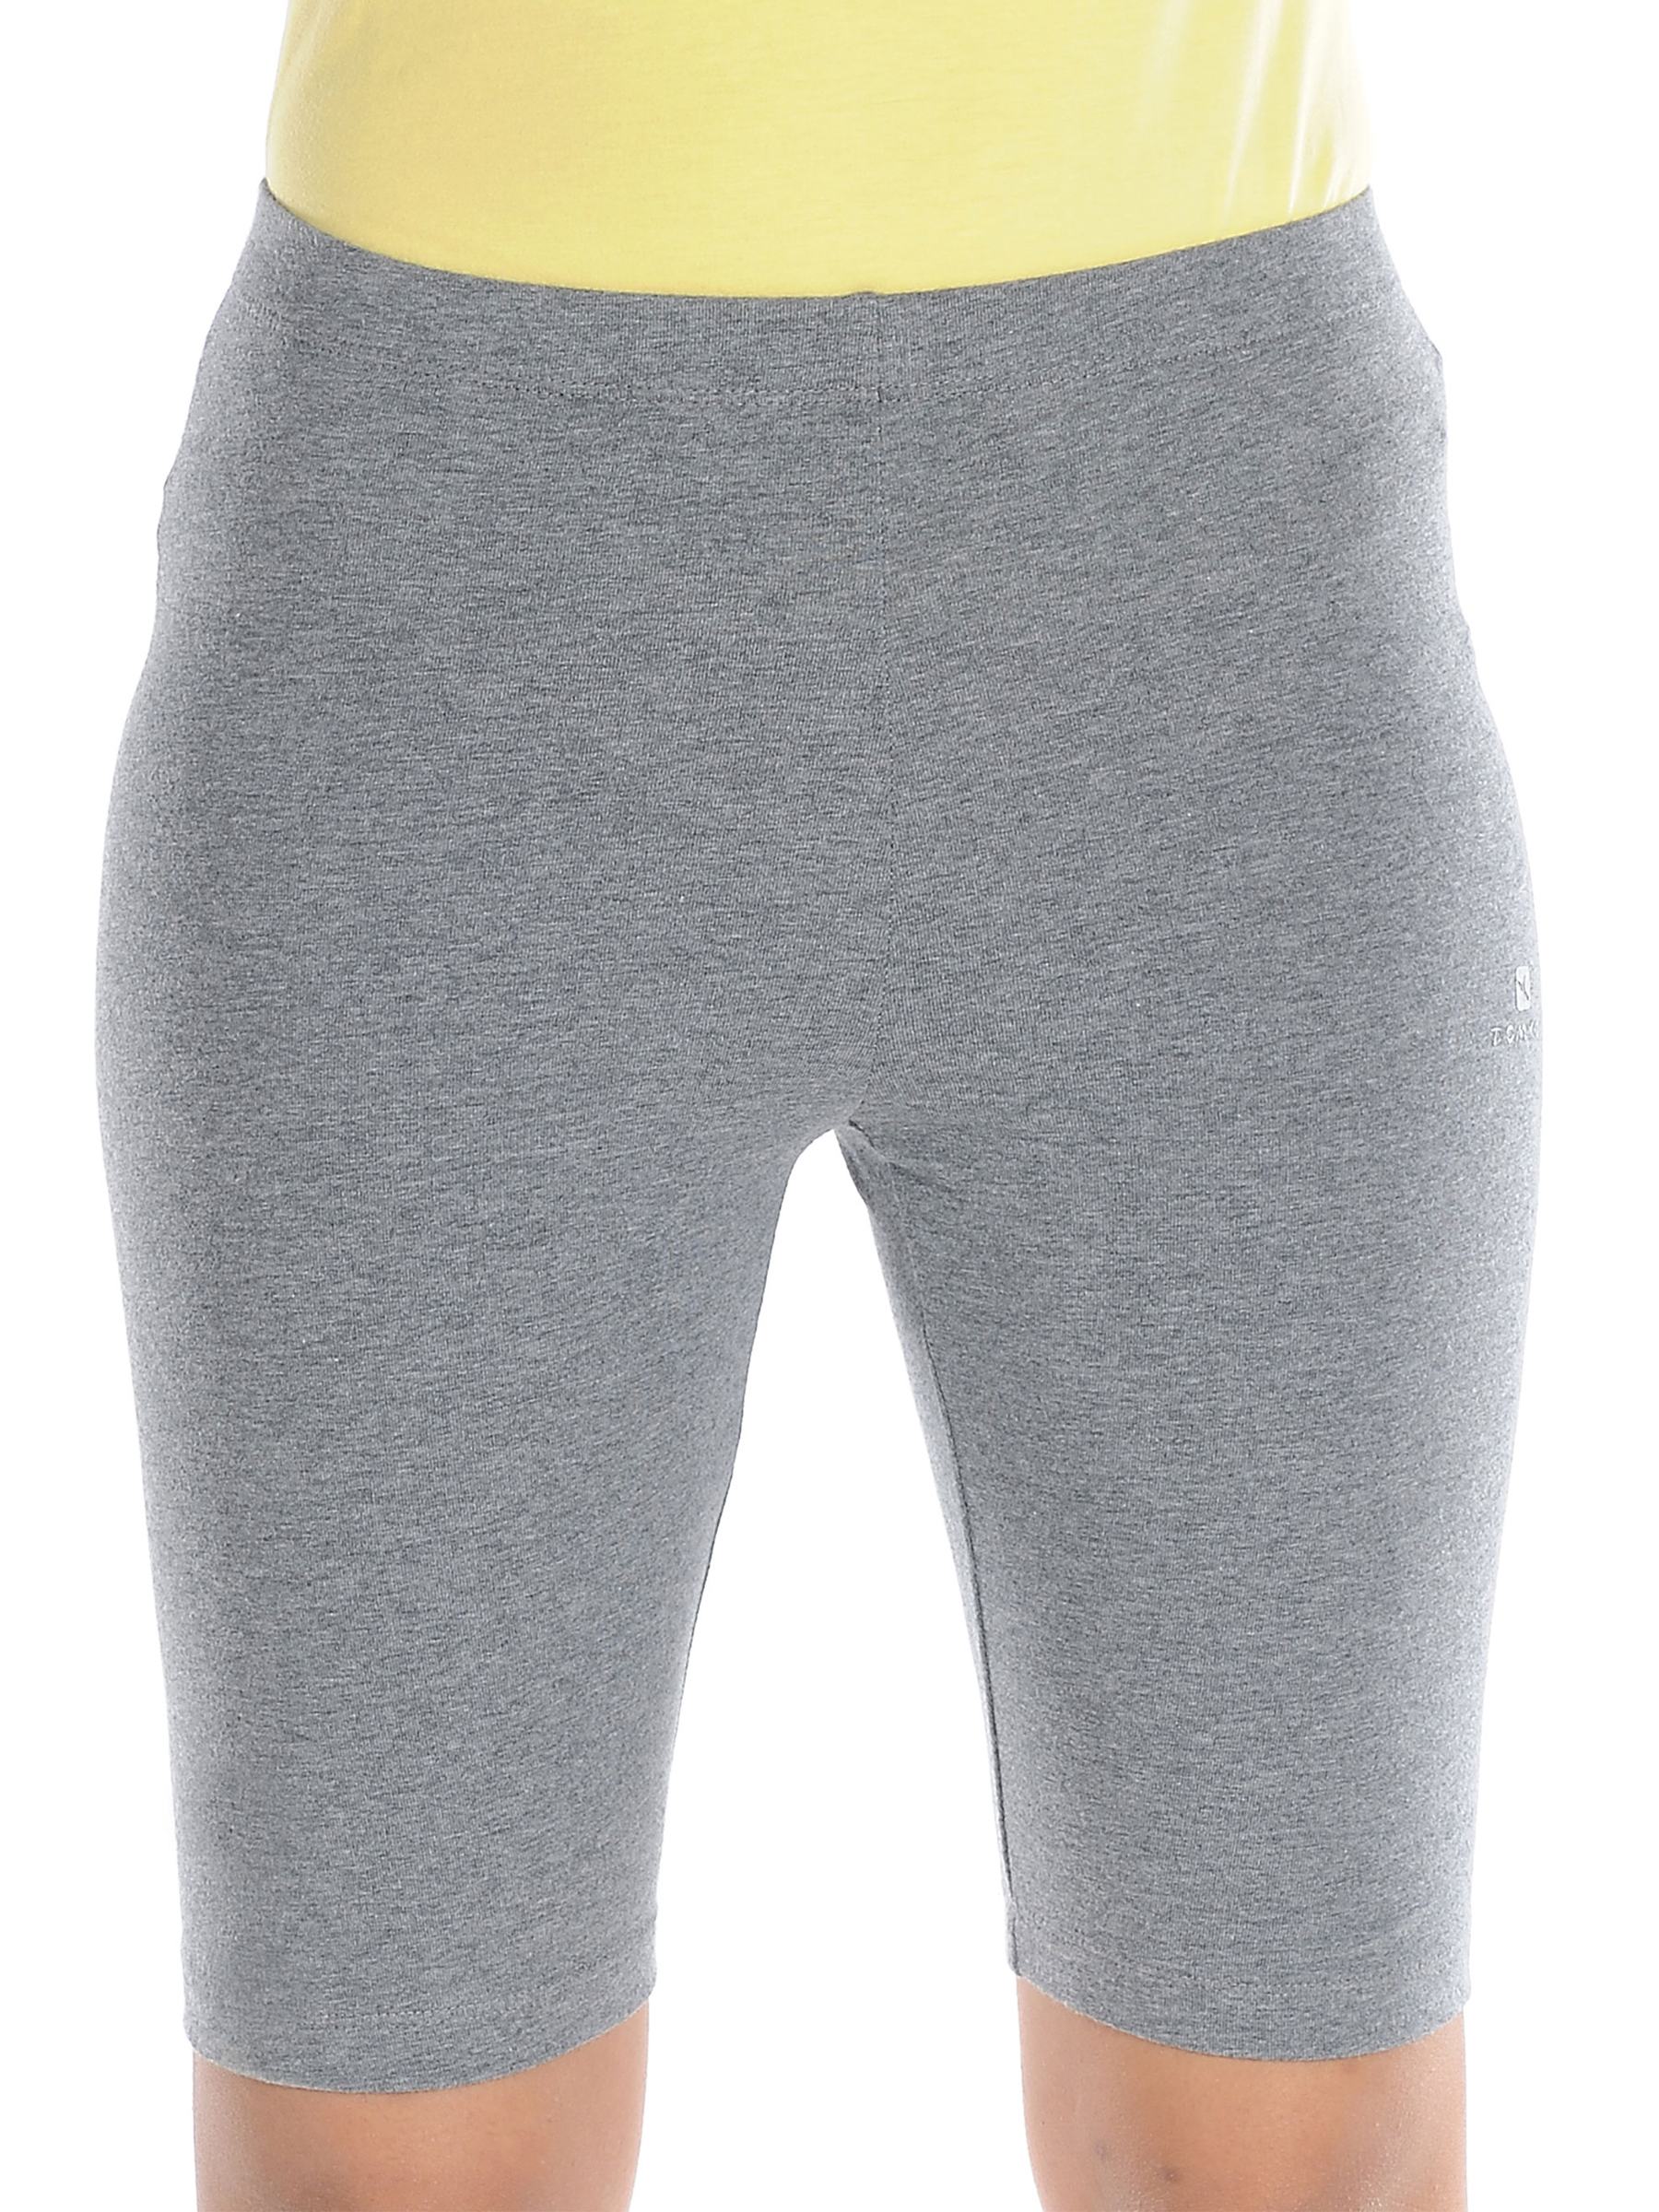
Domyos Women's Grey Short
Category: Apparel / Bottomwear / Shorts
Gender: Women
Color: Grey
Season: Summer 2011
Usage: Casual